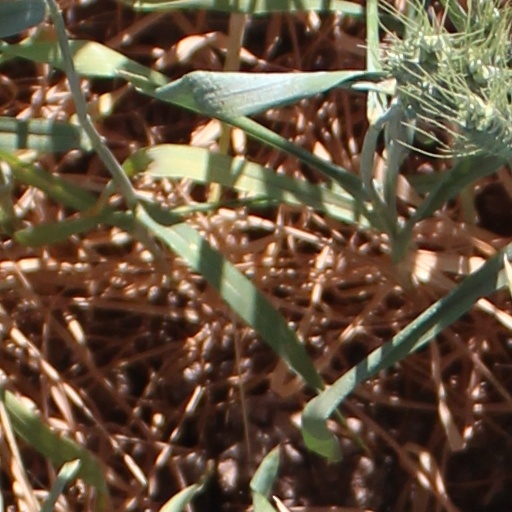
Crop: wheat